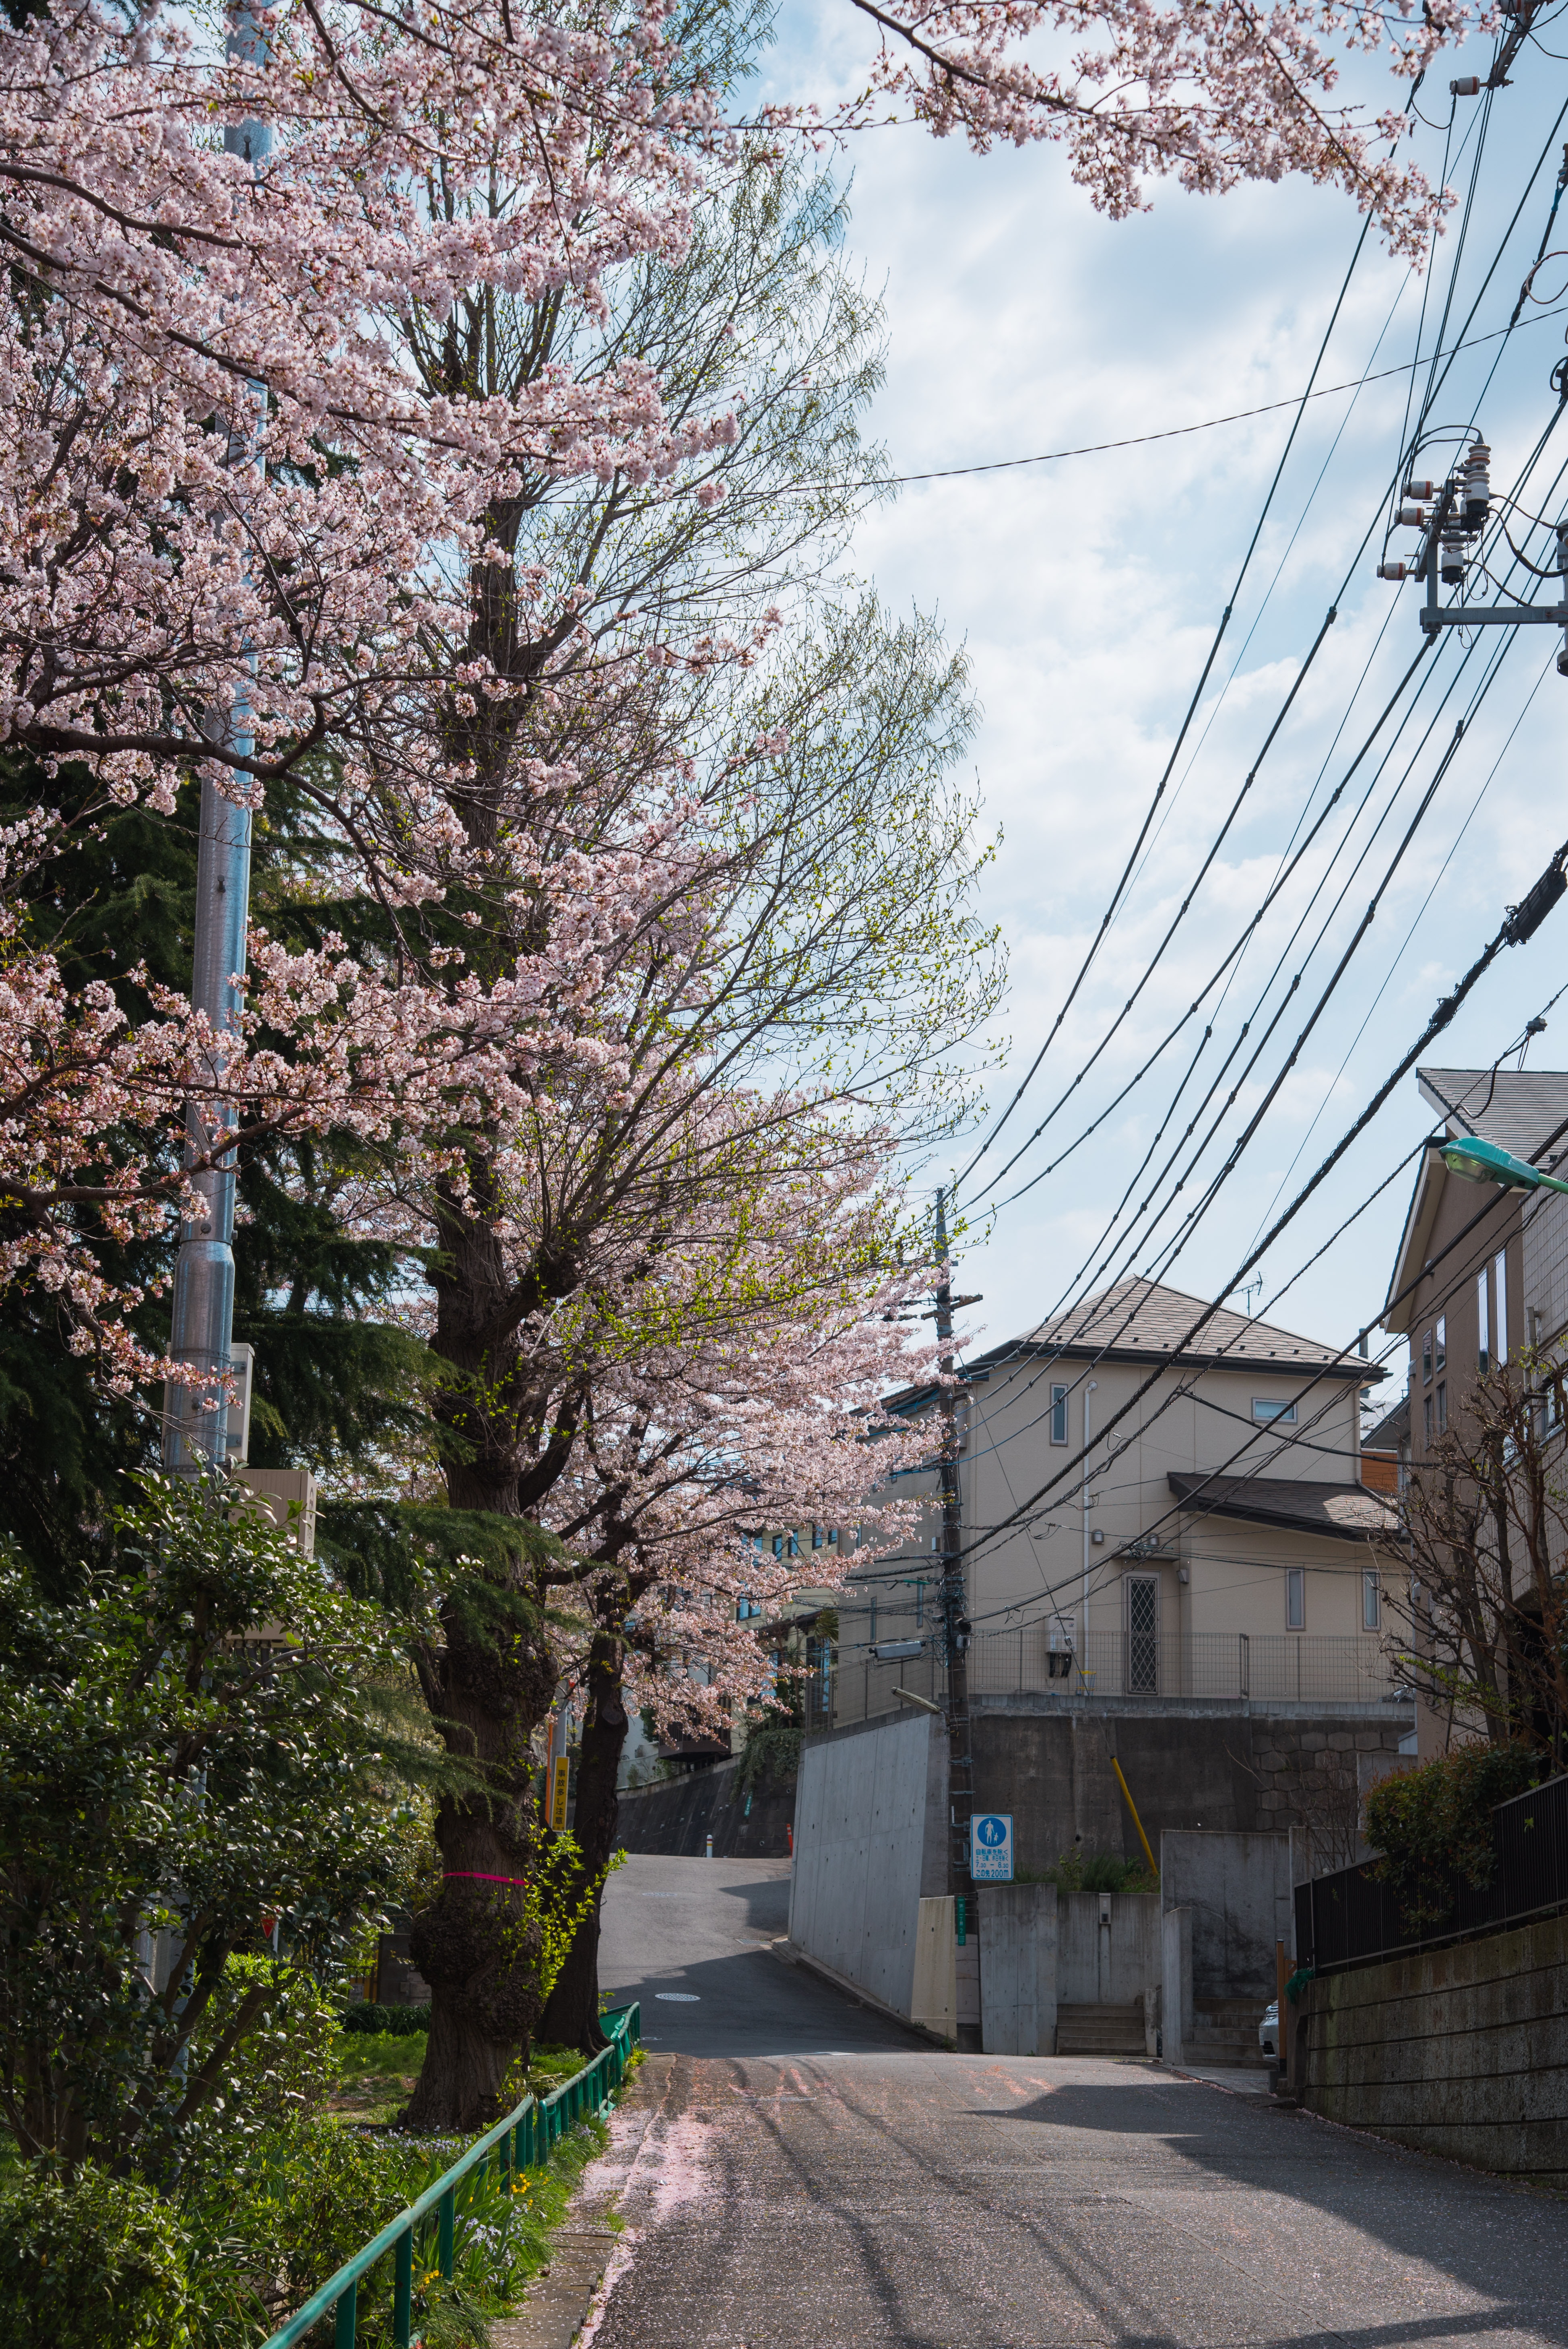
flower, blossom, spring, cherry blossom, tree, plant, residential area, daytime, neighbourhood, overhead power line, street, architecture, woody plant, sky, branch, road, infrastructure, suburb, house, building, city